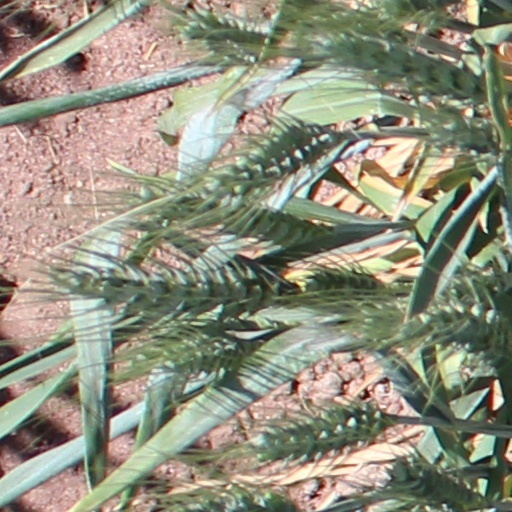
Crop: wheat